Barlonyo Memorial Site

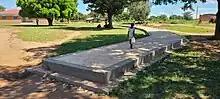
Barlonyo memorial site in ogur Lira district (2023)

The Barlonyo Monument is located at the Barlonyo refugee camp in Barlonyo village, Orit parish, current Agweng sub county found in Lira district. The Barlonyo memorial site is 26 km Northern part of Lira district in Northern Uganda. It is neighboring River Moroto.